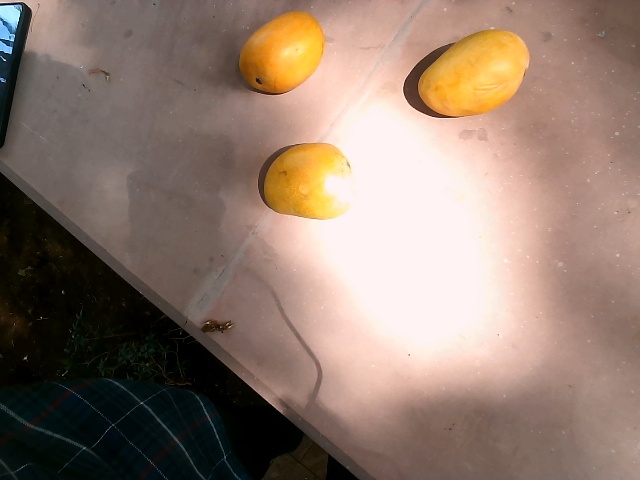
Label: Ripe_Mango